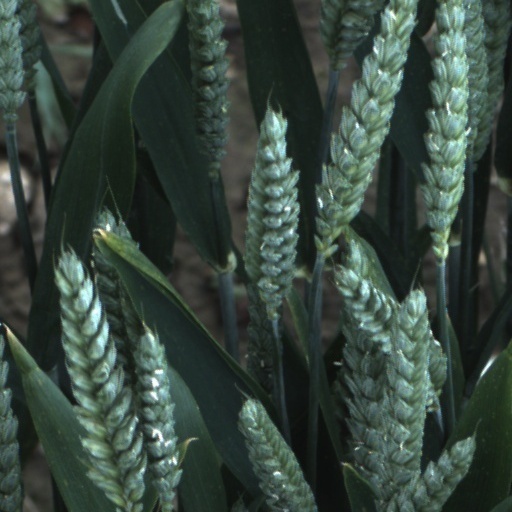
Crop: wheat